Harees

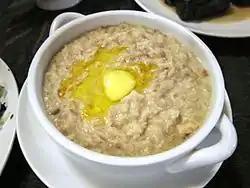
Harisa

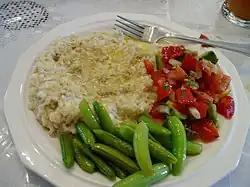
Served with sides

Harisa is traditionally served on Easter day, and is considered a national dish of Armenia. It is a thick porridge made from "korkot" (dried or roasted cracked wheat) and fat-rich meat, usually chicken or lamb. Herbs were substituted for meat in "harissa" when Armenian religious days required fasting and penance. The extremely long cooking process is an essential part of the "harisa" tradition. Like other ritual dishes, the time taken for preparation is part of its cherished value.